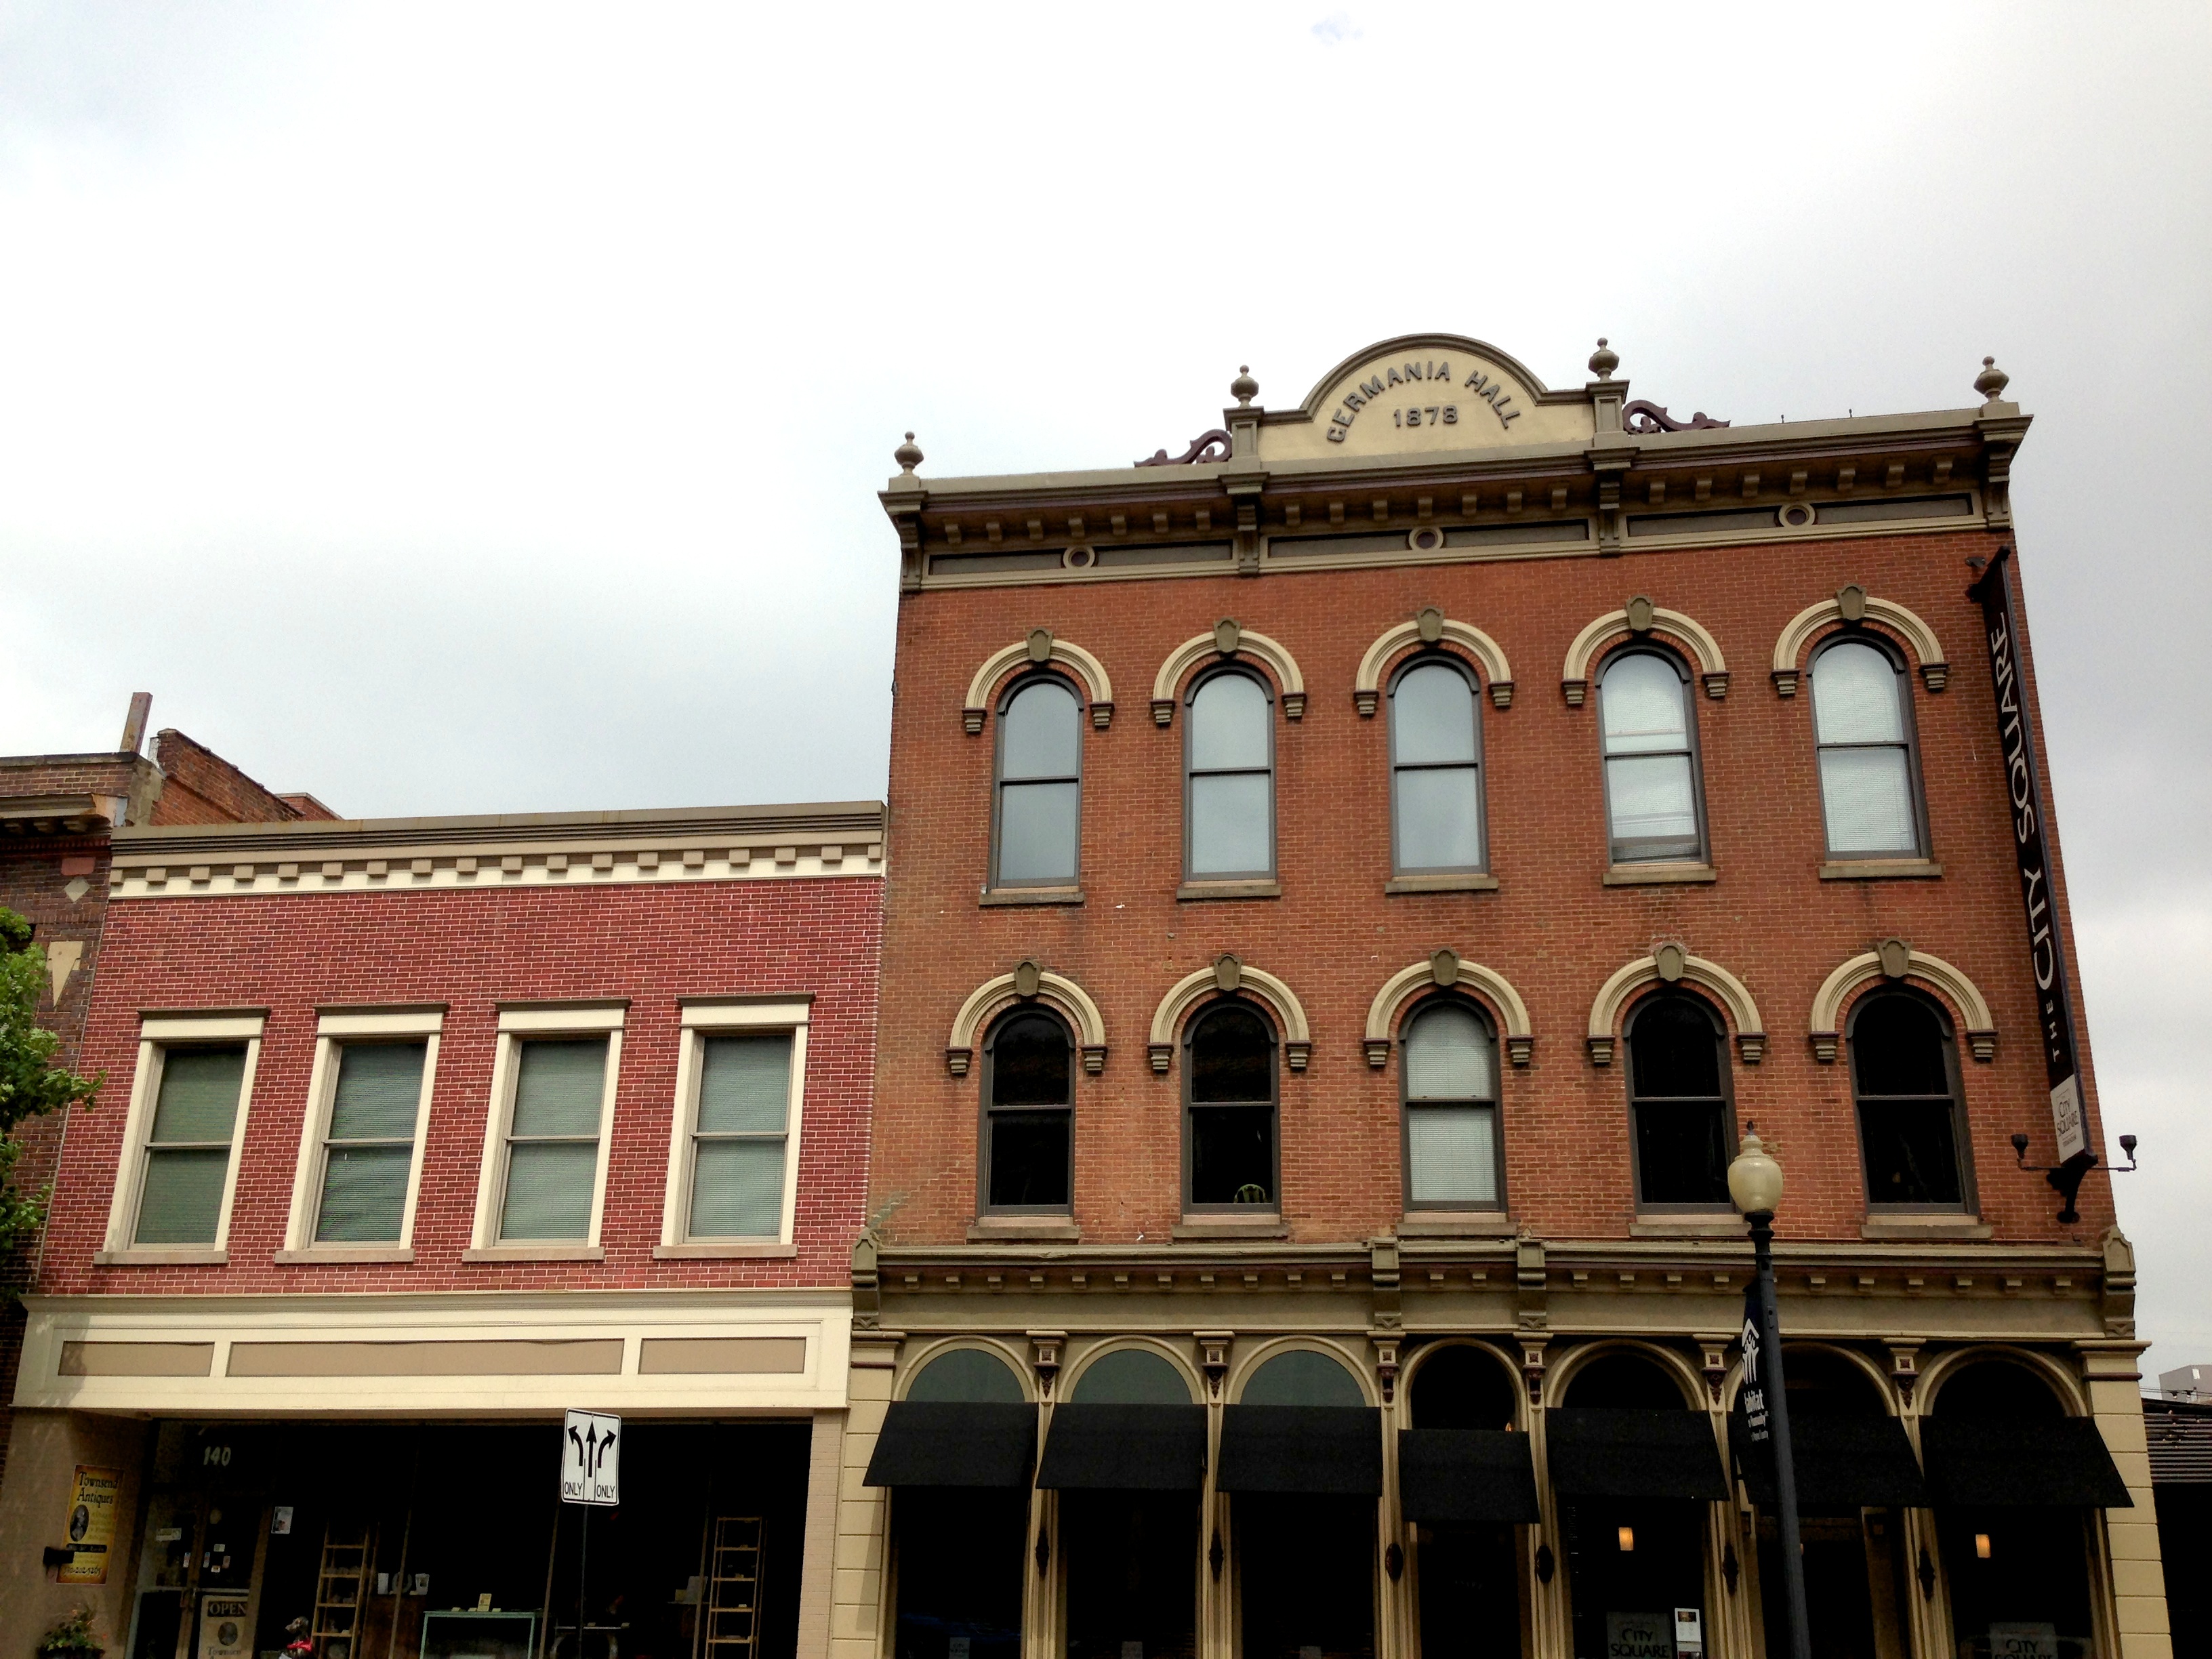
architecture, building, palace, downtown, landmark, facade, synagogue, raildog